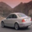
Label: automobile